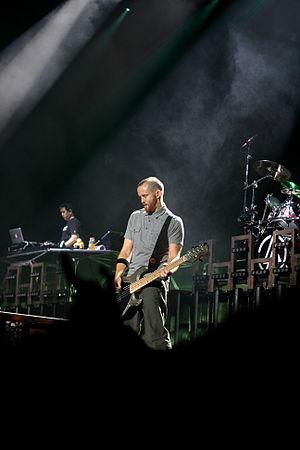
Linkin Park est un groupe de rock/metal américain, originaire d'Agoura Hills, en Californie. Il est formé en 1996, et actuellement mené par Mike Shinoda, Brad Delson, Dave Farrell, Rob Bourdon et Joe Hahn.
Dave Farrell dit Phoenix, de son vrai nom David Michael Farrell est le bassiste du groupe de nu metal Xero, devenu Hybrid Theory puis finalement Linkin Park. Son surnom vient du fait qu'il n'aimait pas trop son prénom et qu'il avait deux phoenix tatoués dans le dos.